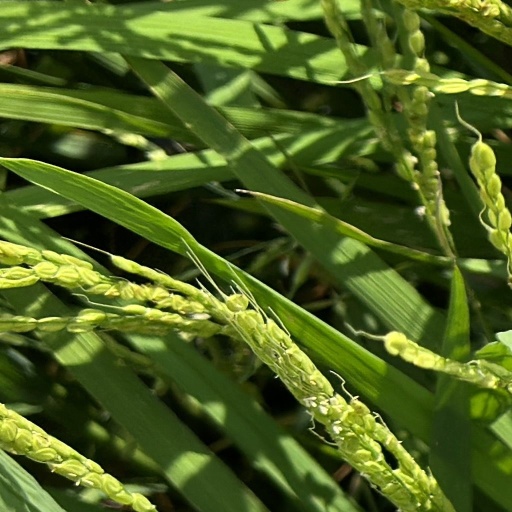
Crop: rice